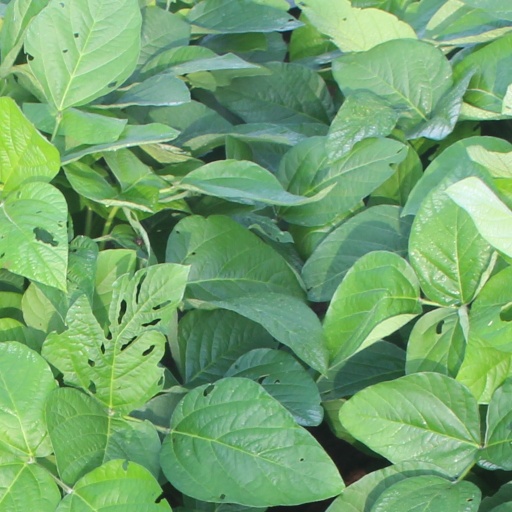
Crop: soybean